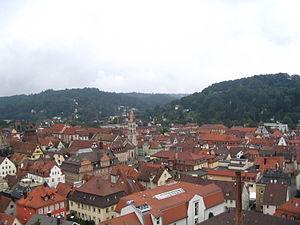
"Schwäbisch Gmünd est une ville située en République fédérale d'Allemagne dans le Land du Bade-Wurtemberg. Cette ville se situe environ à 50 kilomètres à l'Est de Stuttgart. Schwäbisch Gmünd était une ville libre d'empire du XIIIᵉ siècle jusqu'à son annexion par le Wurtemberg en 1802. De 1805 à 1834, cette ville était connue sous le nom de Gmünd. De nos jours, les gens continuent toujours d'appeler cette ville sous ce nom. ""Gmünd"" est la seconde ville la plus importante de la région Ostalb.